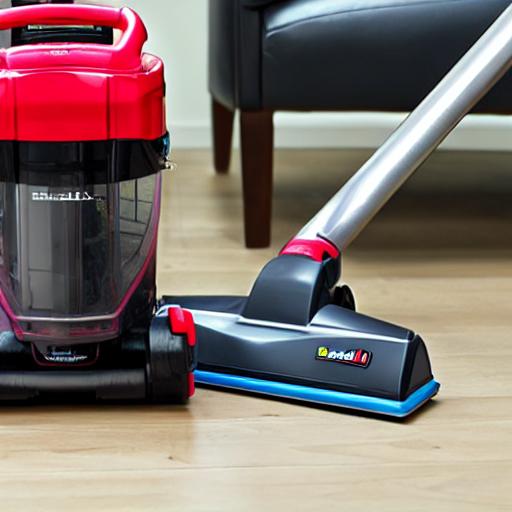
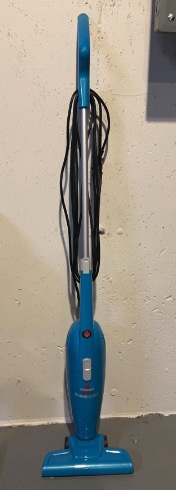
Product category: items_vacuum
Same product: no